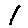
Label: 1